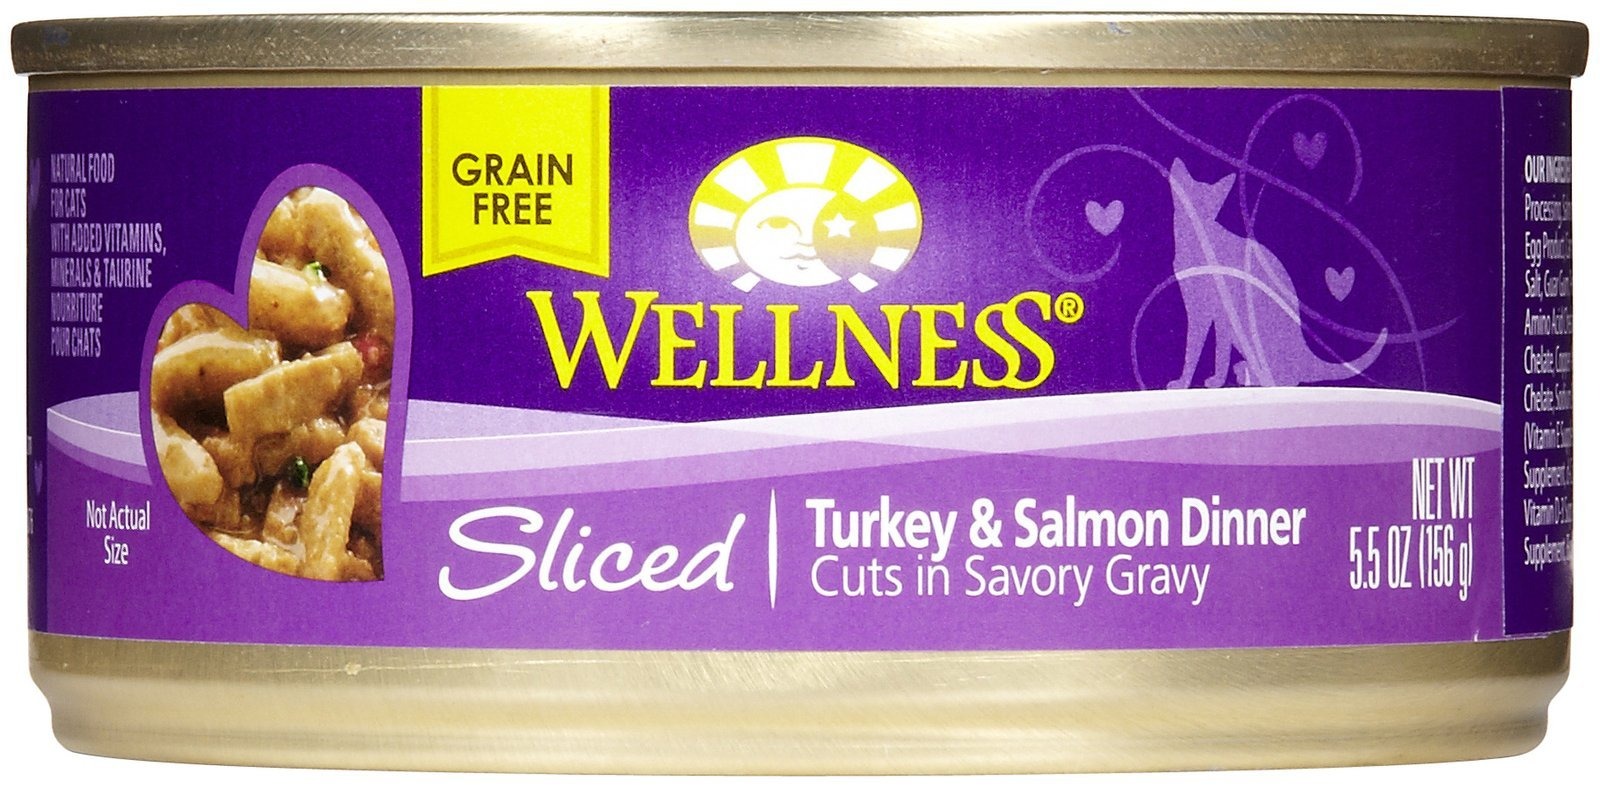
Item Name: Well Slice Tur Salm Dinn 5.5Z (Pack of 24)
Bullet Point 1: Natural Food For Cats With Added Vitamins, Minerals & Taurine
Bullet Point 2: Cuts In Savory Gravy
Bullet Point 3: No Meat By-Products, Corn, Wheat, Soy Or Artificial Preservatives, Colors Or Flavors.
Value: 132.0
Unit: Ounce

Price: 4.23